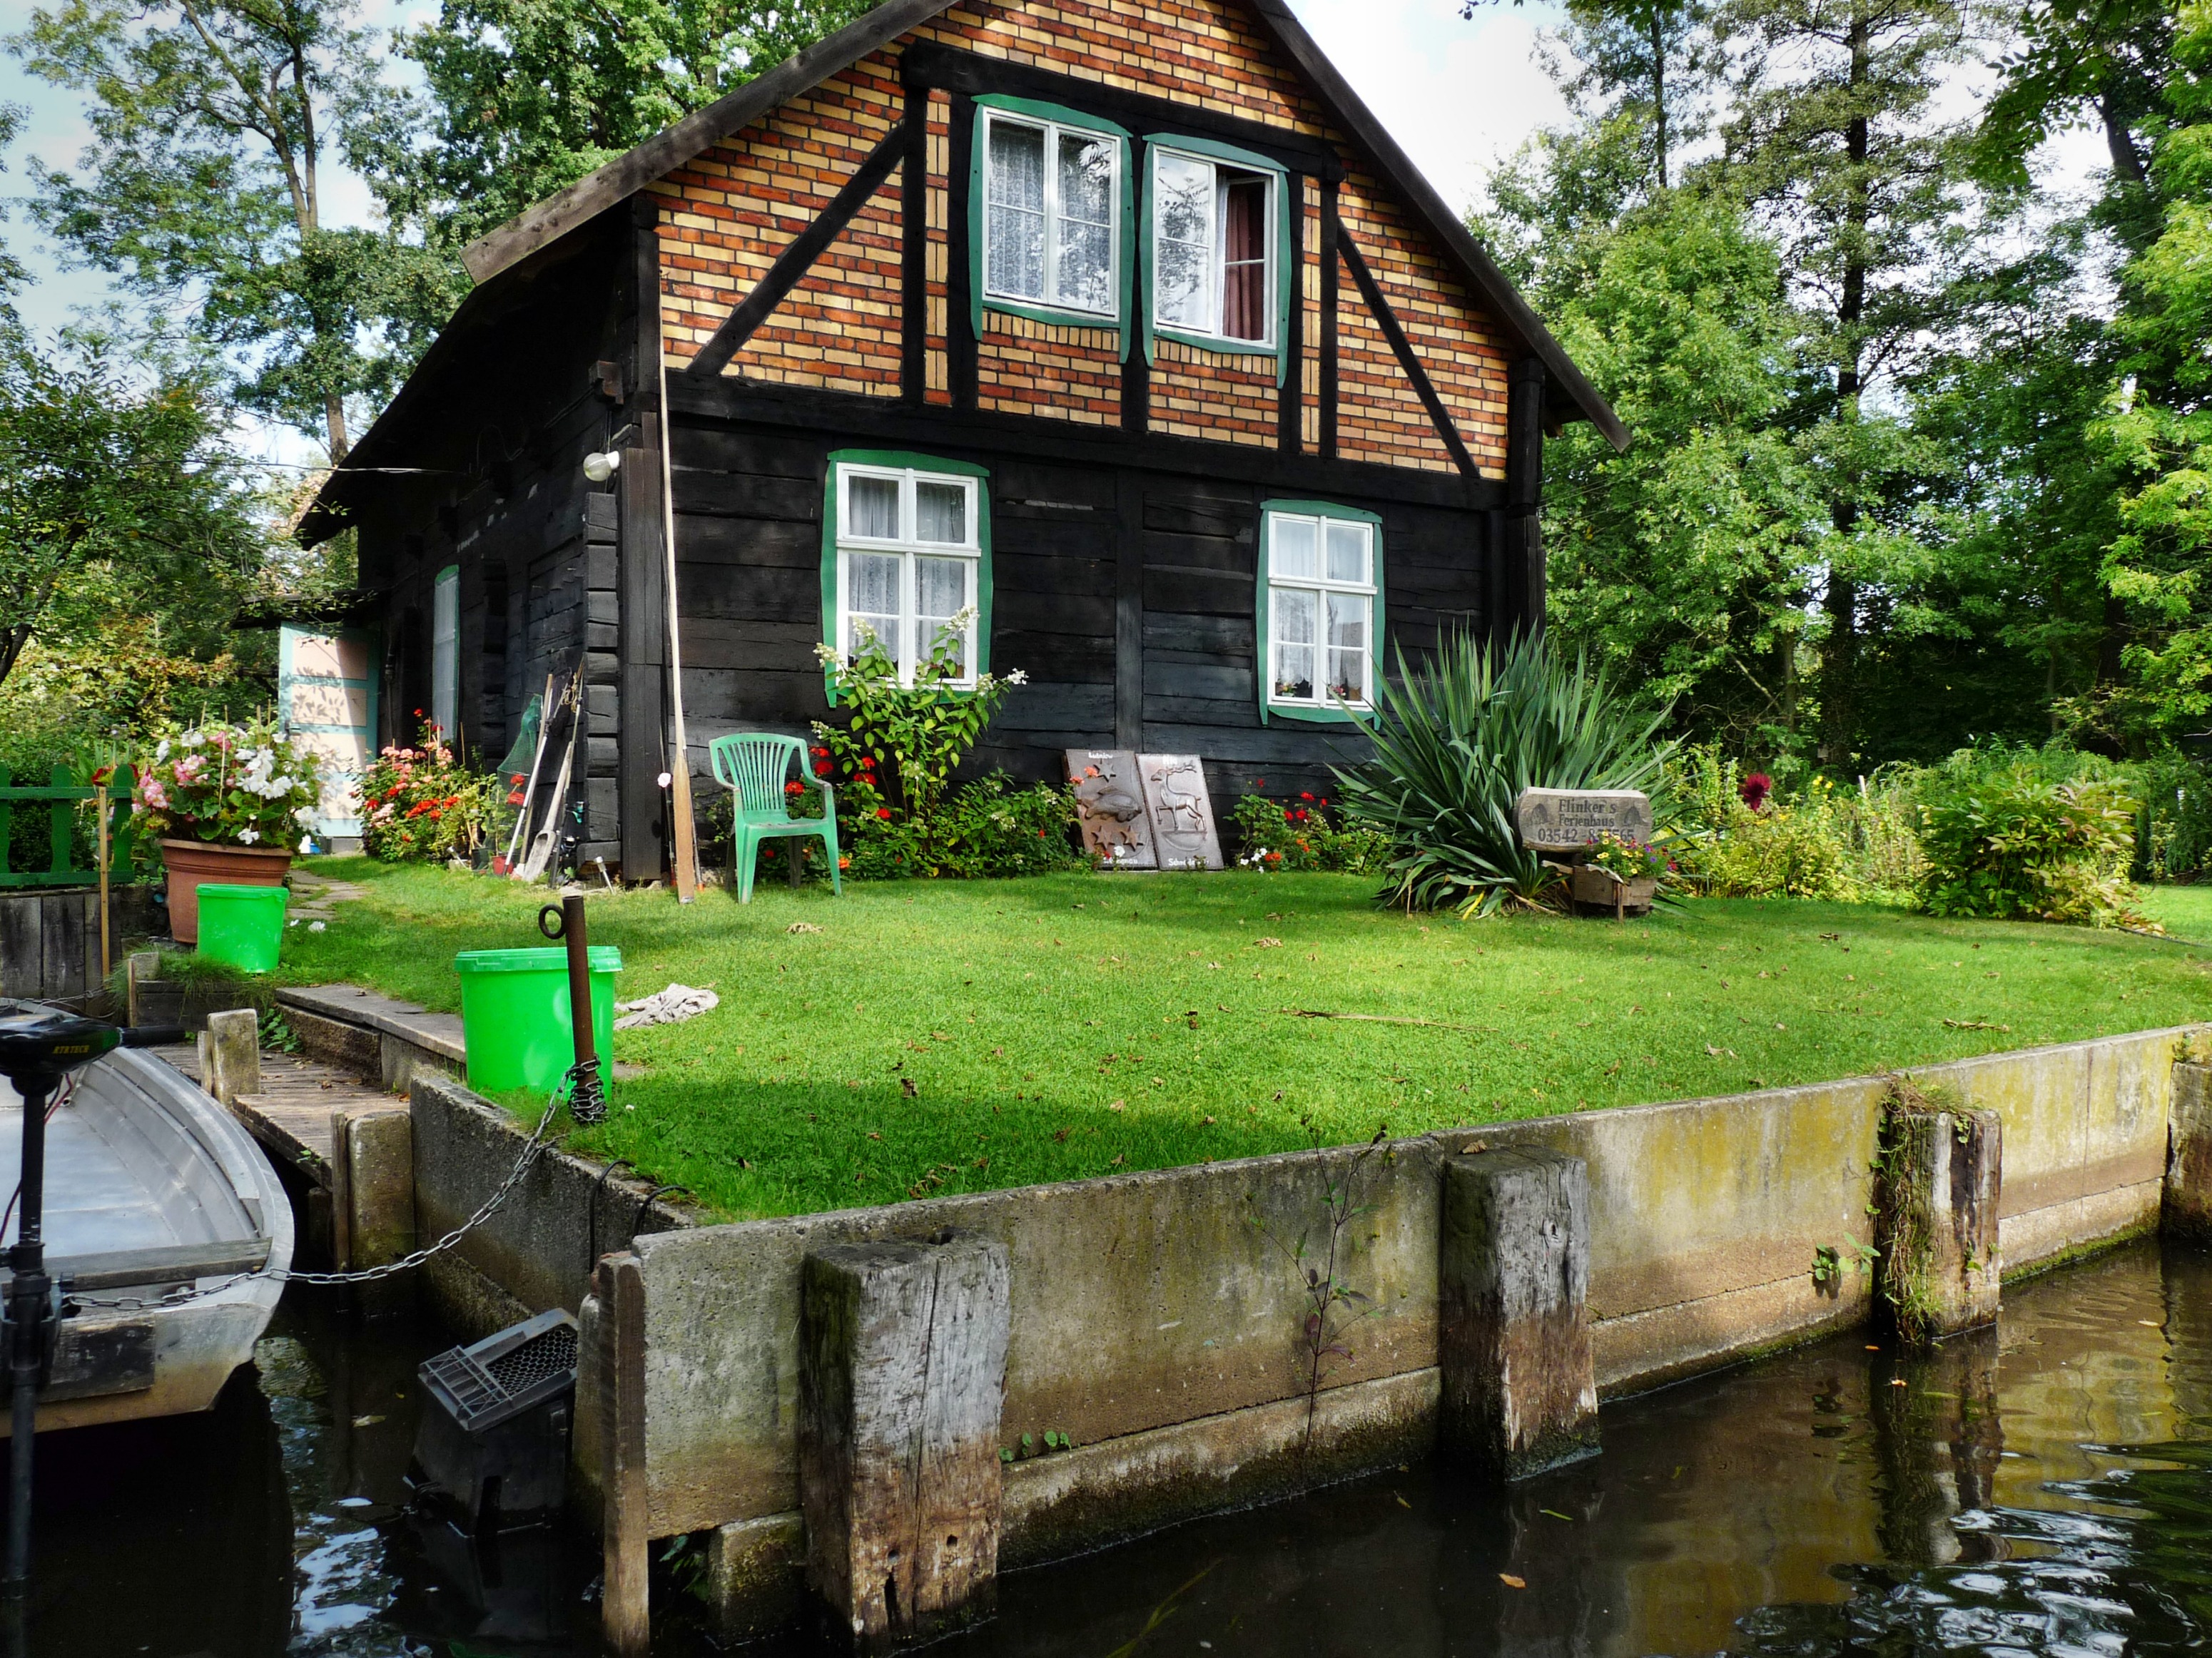
tree, water, house, home, river, canal, cottage, backyard, boathouse, garden, waterway, estate, rowing, brandenburg, spree, rural area, boat trips, lehde